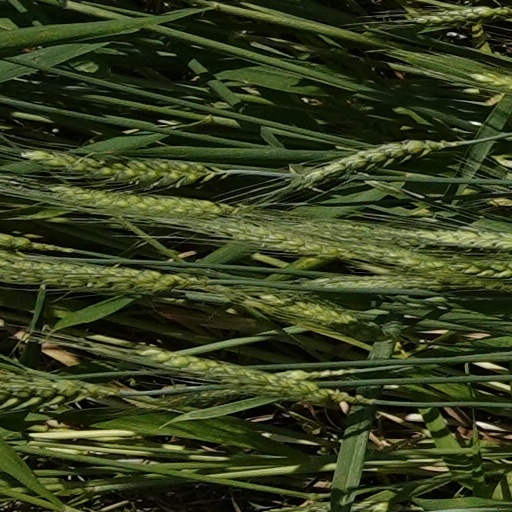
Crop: wheat